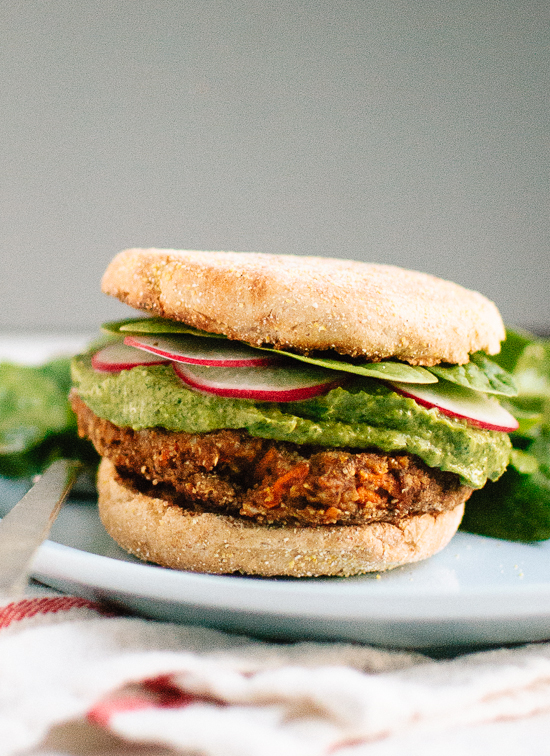
Dish: burger